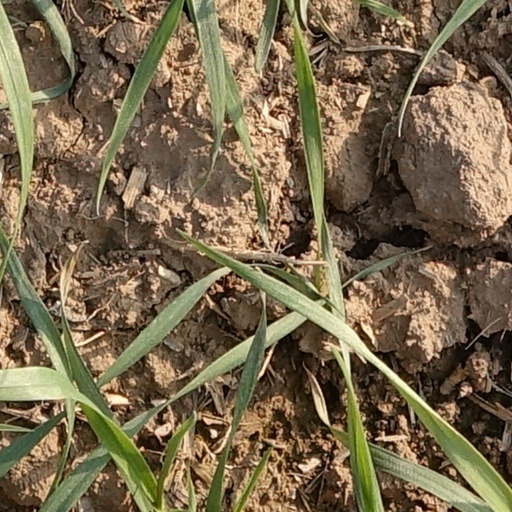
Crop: wheat